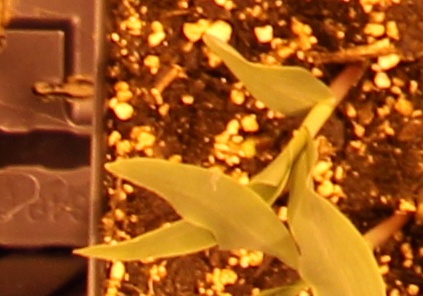
Label: Corn